Old Union Church and Cemetery

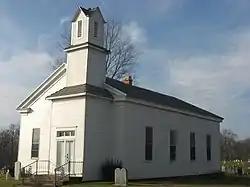

Old Union Church and Cemetery is a historic church and cemetery located in Reeve Township, Daviess County, Indiana. The church was built in 1858, and is a one-story, Greek Revival style frame building. It is sheathed in clapboard and has a gable roof. It features a projecting entrance tower added about 1900. The adjacent cemetery contains about 1,000 burials; the earliest marked burial was in 1823. Also on the property are the contributing shelter house and privy.